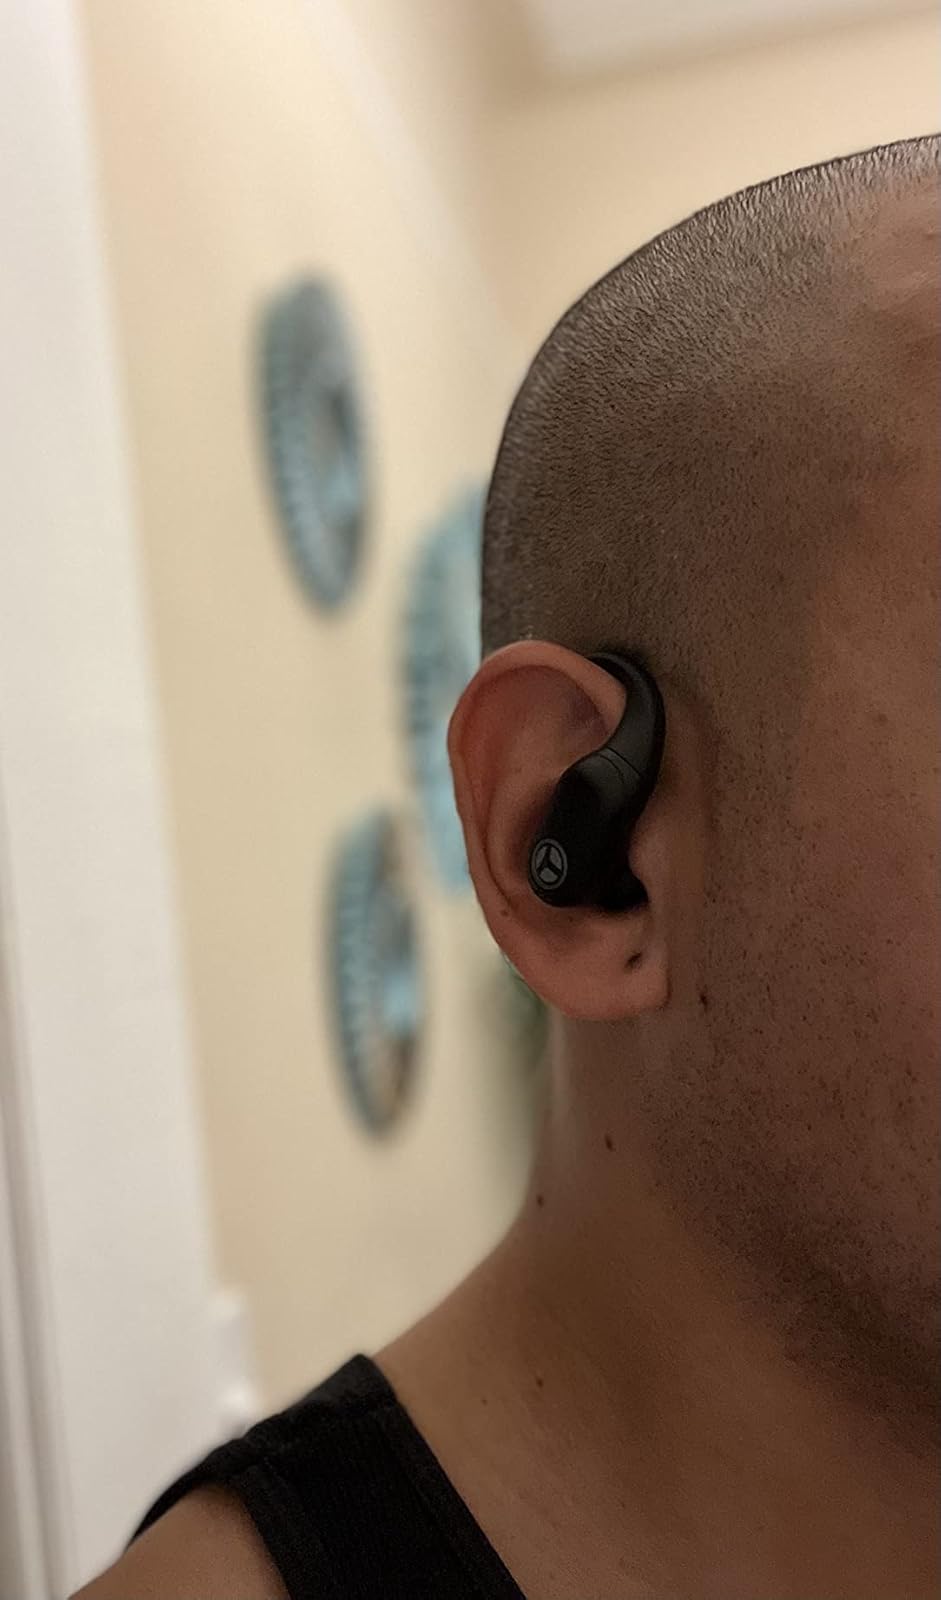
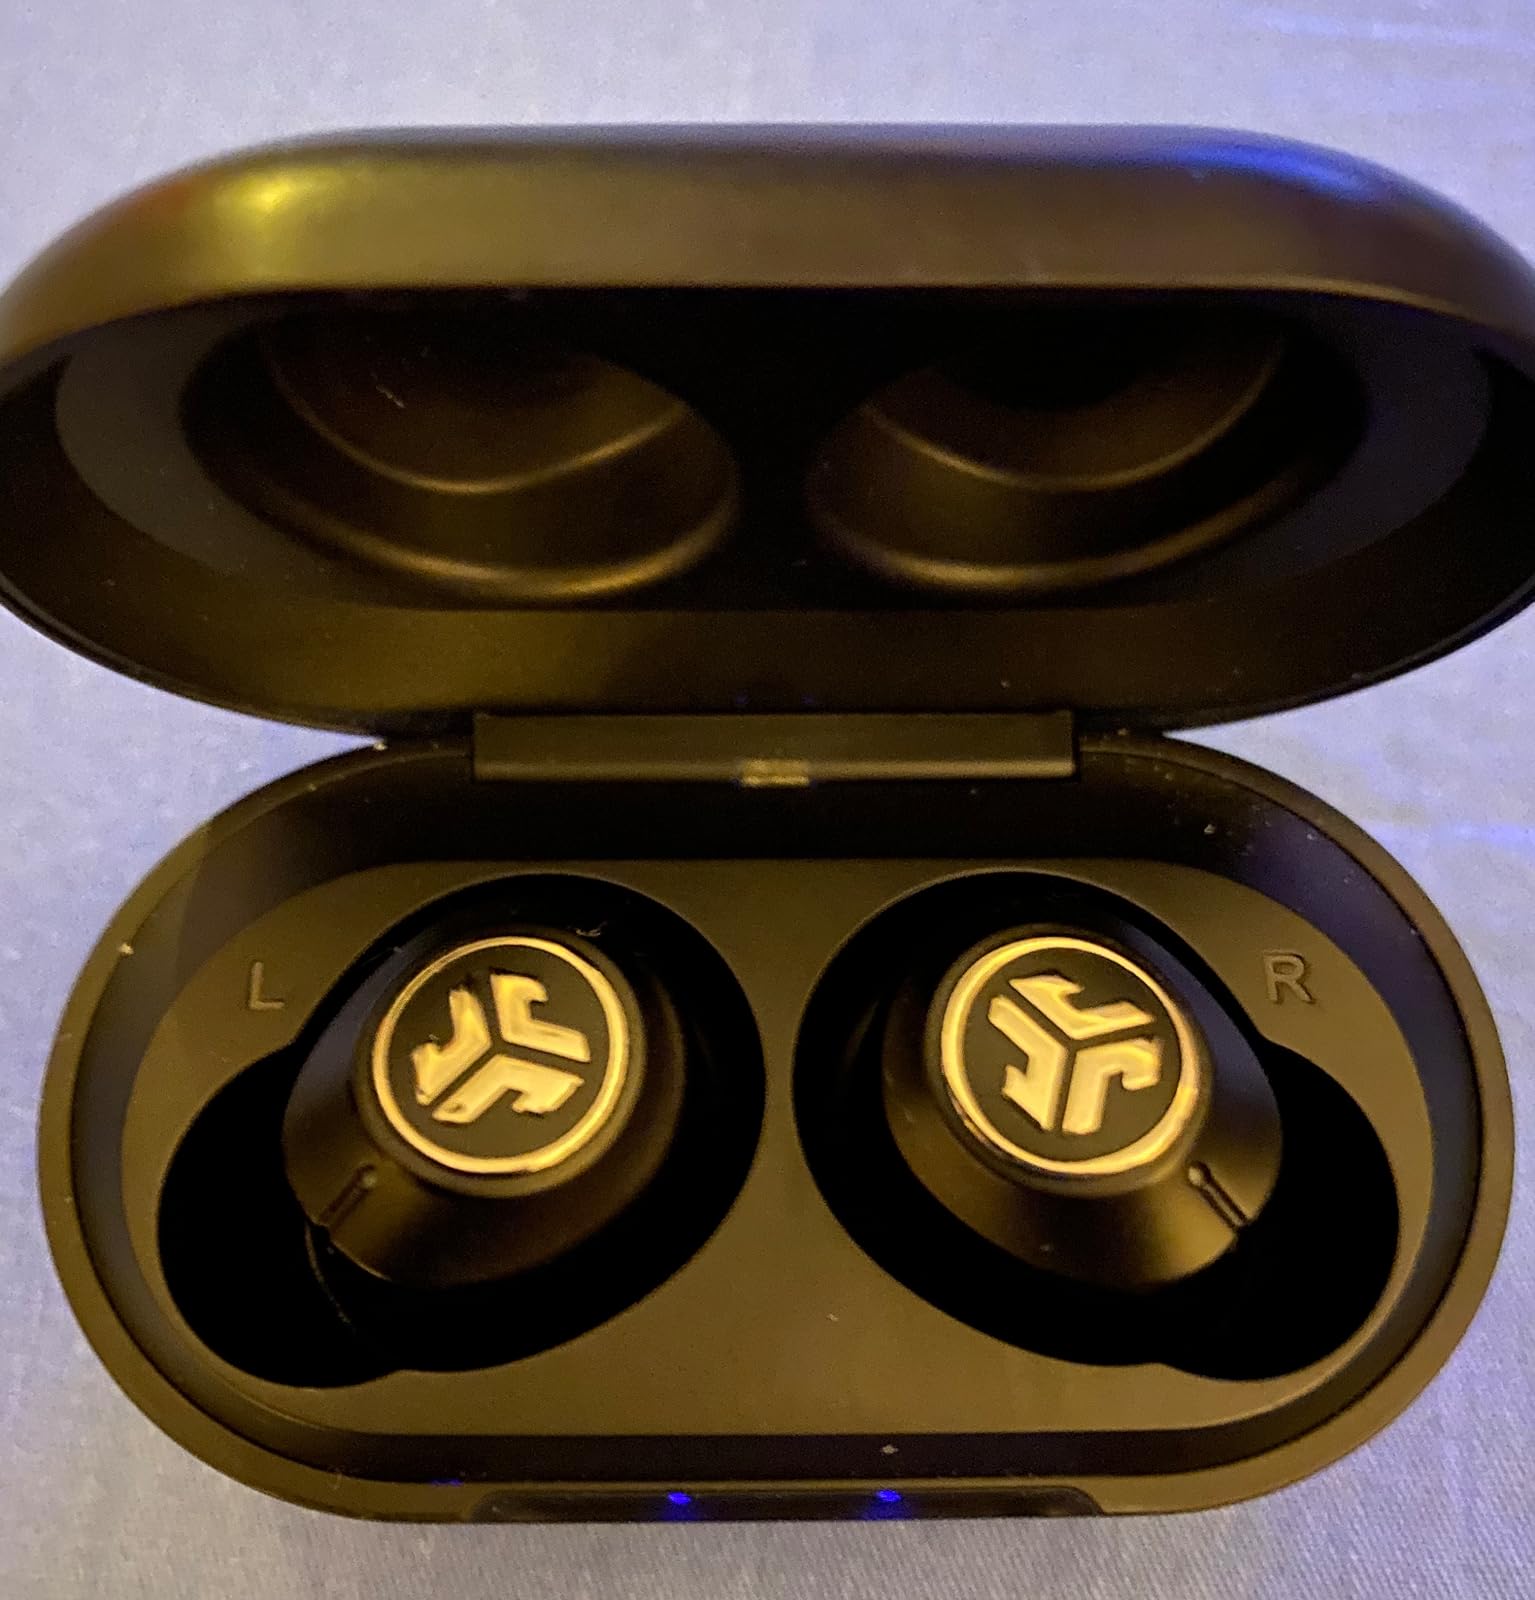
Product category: earbuds
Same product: no